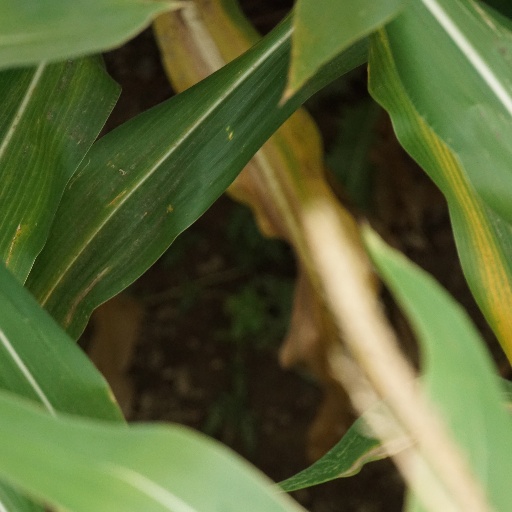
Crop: maize; corn